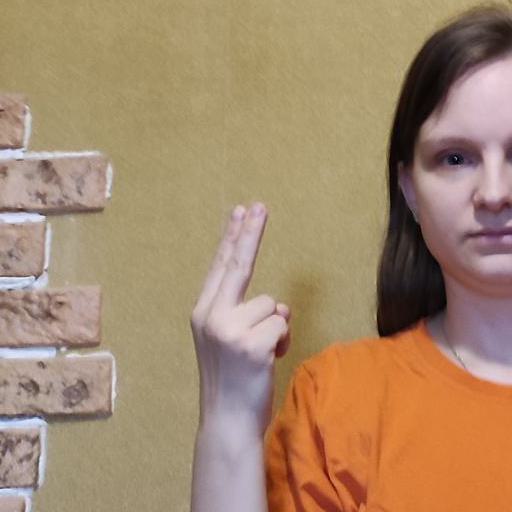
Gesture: two_up_inverted